Mecanum wheel

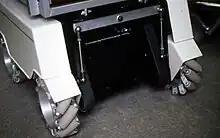
A wheelchair using Mecanum wheels

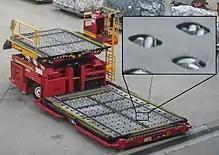
Container loader with numerous powered Mecanum wheels for shifting and rotation of containers.

The Mecanum wheel is a form of tireless wheel, with a series of rubberized external rollers obliquely attached to the whole circumference of its rim. These rollers typically each have an axis of rotation at 45° to the wheel plane and at 45° to the axle line. Each Mecanum wheel is an independent non-steering drive wheel with its own powertrain, and when spinning generates a propelling force perpendicular to the roller axle, which can be vectored into a longitudinal and a transverse component in relation to the vehicle.